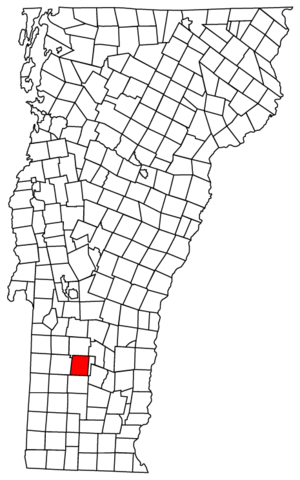
Peru est une ville située dans le comté de Bennington, dans l'État du Vermont, aux États-Unis.